Dimension

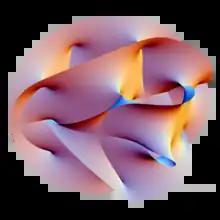
Illustration of a Calabi–Yau manifold

In 1921, Kaluza–Klein theory presented 5D including an extra dimension of space. At the level of quantum field theory, Kaluza–Klein theory unifies gravity with gauge interactions, based on the realization that gravity propagating in small, compact extra dimensions is equivalent to gauge interactions at long distances. In particular when the geometry of the extra dimensions is trivial, it reproduces electromagnetism. However, at sufficiently high energies or short distances, this setup still suffers from the same pathologies that famously obstruct direct attempts to describe quantum gravity. Therefore, these models still require a UV completion, of the kind that string theory is intended to provide. In particular, superstring theory requires six compact dimensions (6D hyperspace) forming a Calabi–Yau manifold. Thus Kaluza-Klein theory may be considered either as an incomplete description on its own, or as a subset of string theory model building.